Lynne Brown

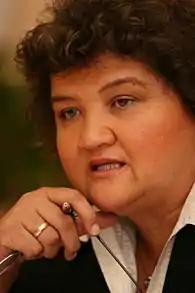
Lynne Brown in 2007

Lynne Brown (born 26 September 1961) is a South African politician who is a former Minister of Public Enterprises and former Premier of the Western Cape Province. She was born in Cape Town and grew up in Mitchells Plain. She was appointed Premier of the Western Cape following the resignation of Ebrahim Rasool in July 2008. Previously, she was Minister for Economic Development and Tourism. She is a member of the African National Congress (ANC) and an elected member of its National Executive Committee in 2007 and 2012. She is from a coloured background and was the fourth coloured premier of the Western Cape, the second from the ANC, and the first openly gay person to be appointed to a cabinet post in any African government.